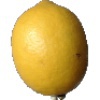
Label: lemon